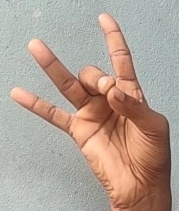
ASL sign: 8